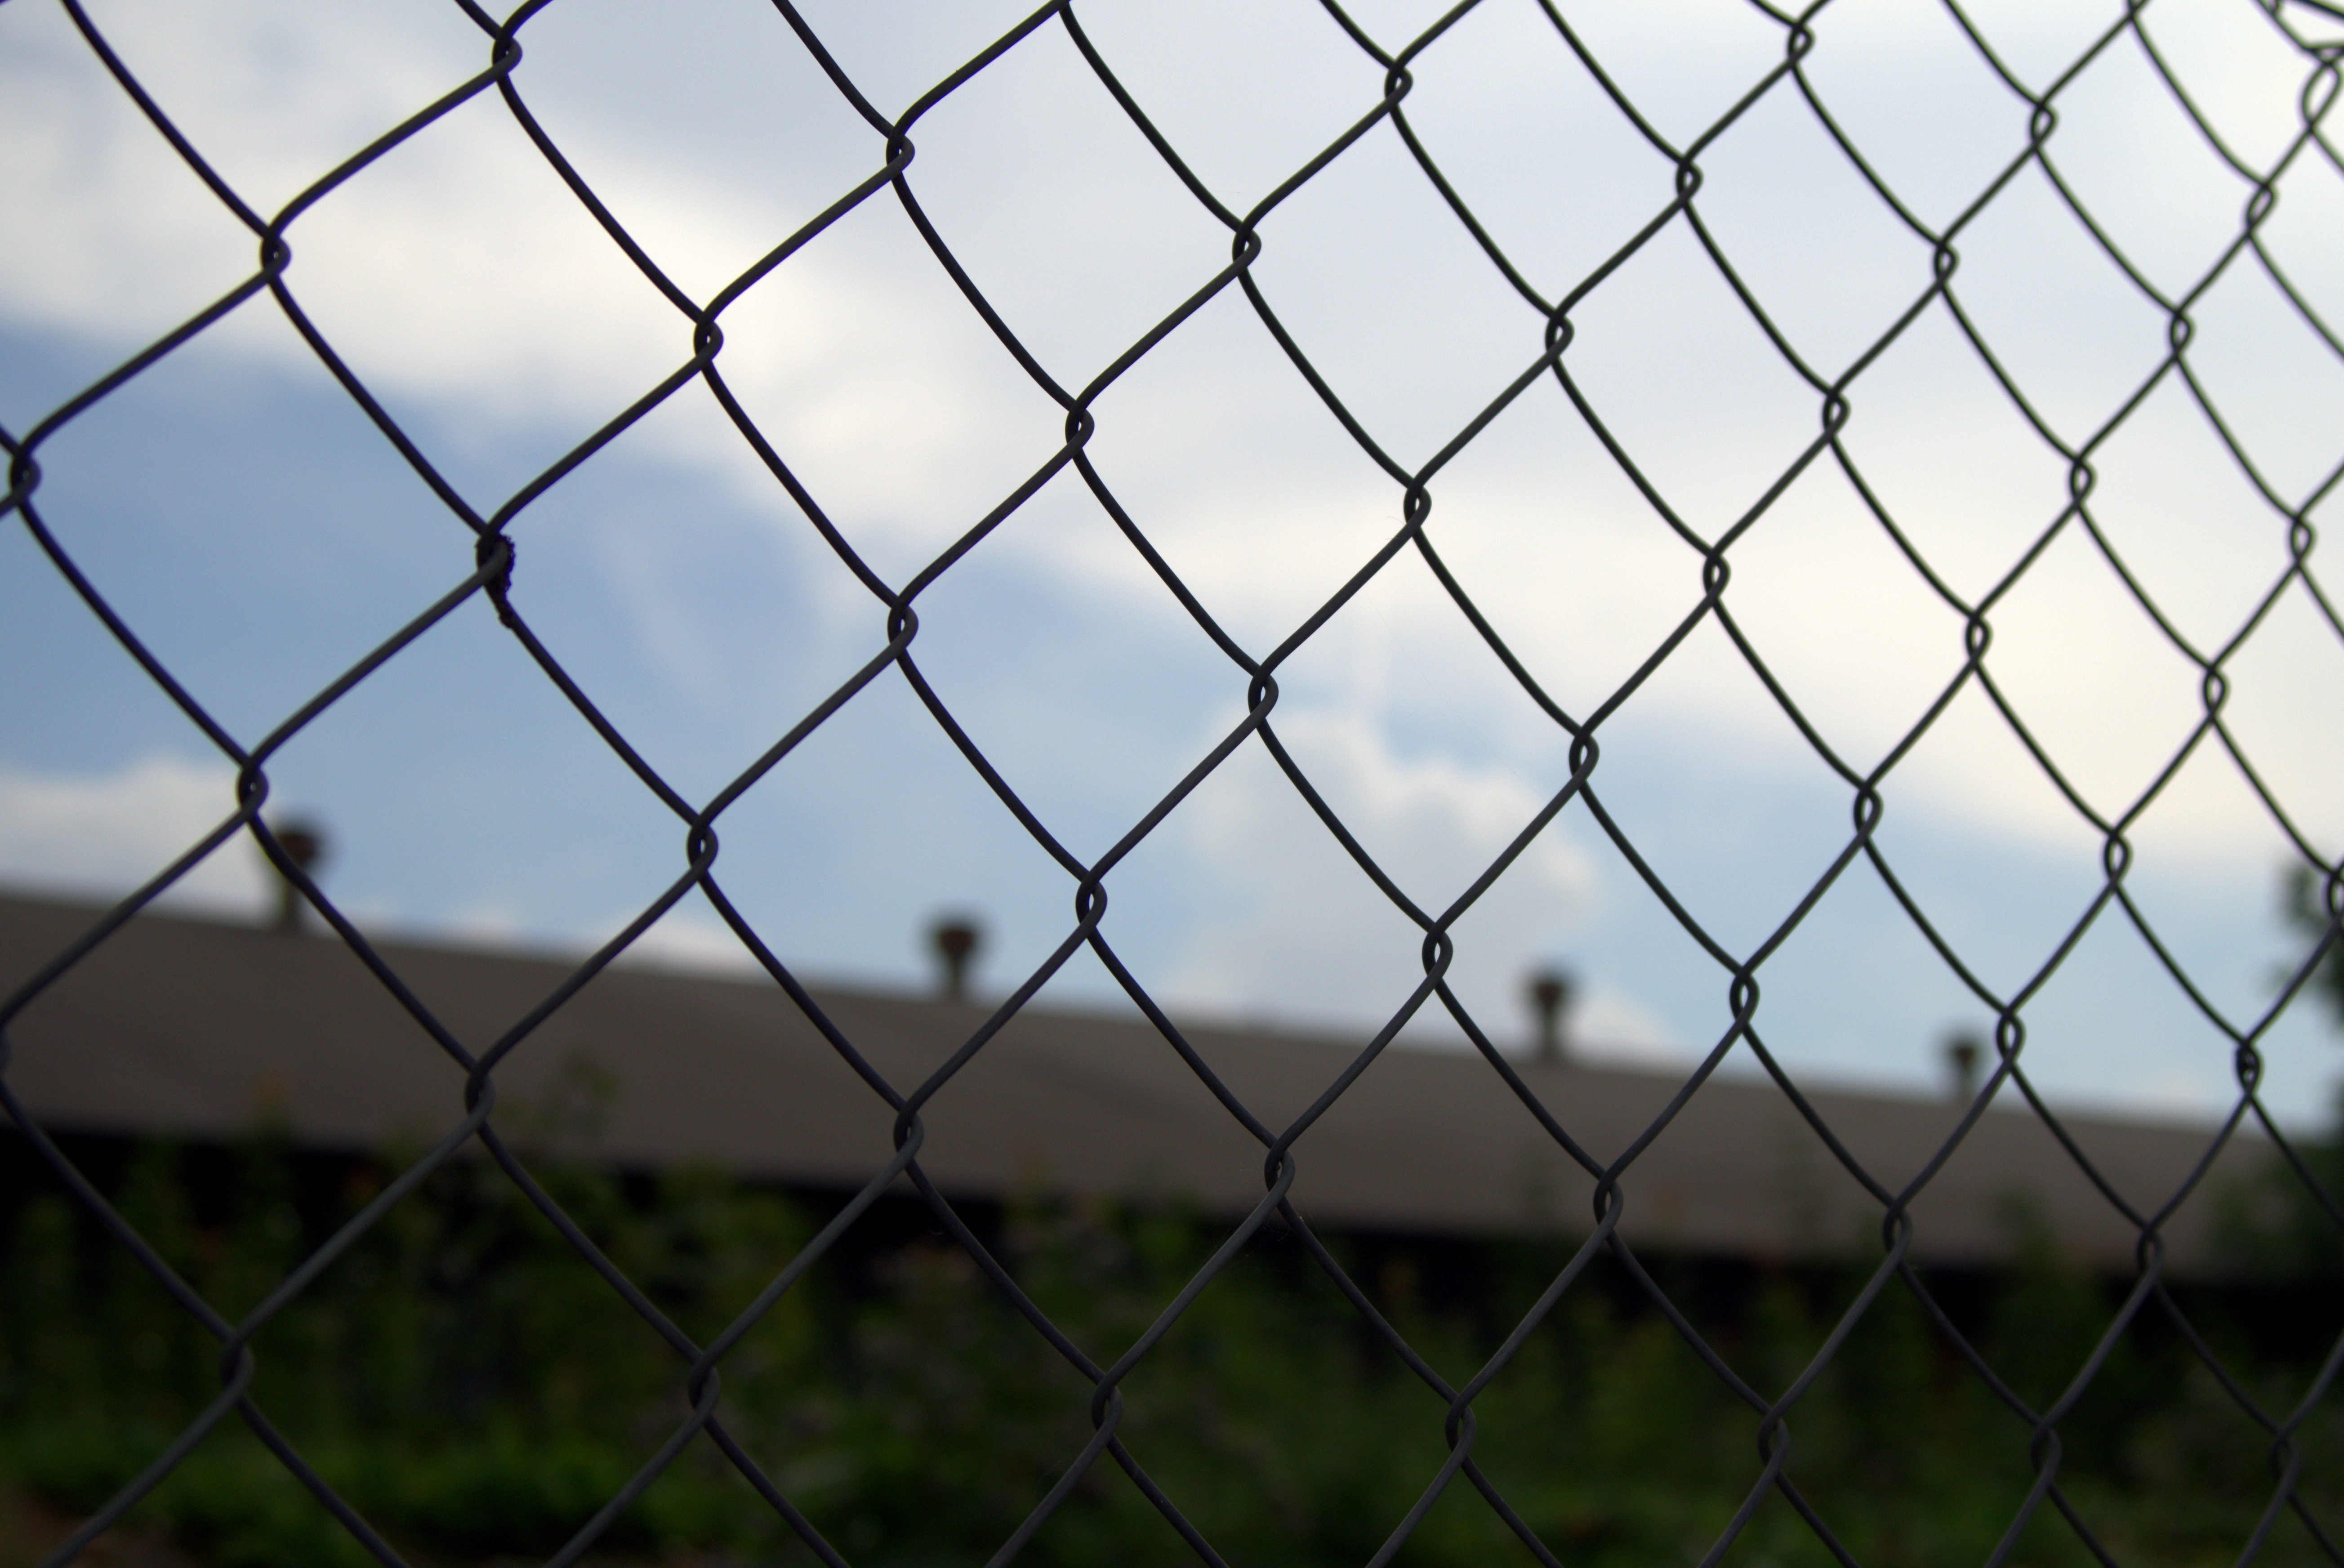
fence, sky, escape, steel, line, metal, fencing, abandoned, freedom, net, prison, mesh, wires, iron, release, bondage, the closure of, gauze, outdoor structure, chain link fencing, wire fencing, home fencing